Nineteenth Air Force

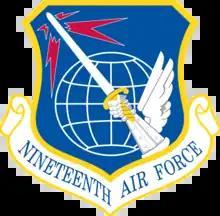
Shield of the Nineteenth Air Force

The Nineteenth Air Force (19 AF) is an active Numbered Air Force of the United States Air Force. During the Cold War it was a component of Tactical Air Command, with a mission of command and control over deployed USAF forces in support of United States foreign policy initiatives. The command was reactivated in 1993 under Air Education and Training Command with a mission of conducting AETC's flying training.